Pittosporum tobira

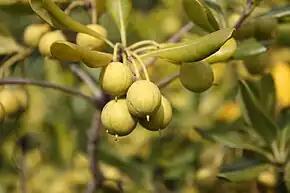

It is an evergreen shrub which can reach tall by broad, and can become treelike. It can also be trimmed into a hedge. The leaves are oval in shape with edges that curl under and measure up to in length. They are leathery, hairless, darker and shinier on the upper surfaces. The inflorescence is a cluster of fragrant flowers occurring at the ends of branches. The flower has five white petals each about a centimetre long. The fruit is a hairy, woody capsule about 1 cm wide divided into three valves. Inside are black seeds in a bed of resinous pulp.